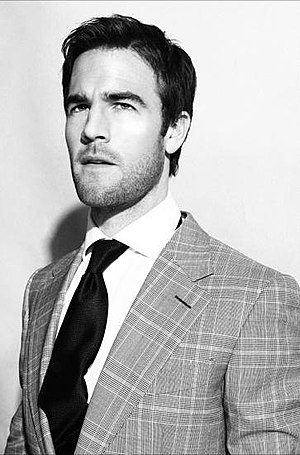
James Van Der Beek
James William Van Der Beek, Jr. er en amerikansk skuespiller kendt for sin hovedrolle i tv-serien Dawson's Creek fra 1998-2003.